Esteban Ocon

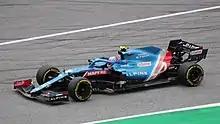
Ocon at the 2021 Austrian Grand Prix

Ocon joined Renault for 2020, signing a two-year contract and marking his return to Formula One as a full-time driver. He replaced Nico Hülkenberg and partnered with Daniel Ricciardo. Ocon qualified fourteenth on his Renault debut at the Austrian Grand Prix and finished eighth. He was running in seventh place at the when he retired with a cooling issue. At the 70th Anniversary Grand Prix, he was issued a grid penalty after impeding George Russell in qualifying and started fourteenth, but improved to finish eighth in the race. His best race finish since 2017 came at the , where he qualified sixth and finished fifth behind teammate Ricciardo.